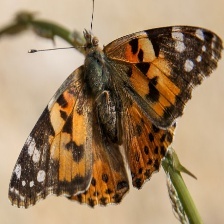
Species: PAINTED LADY
Butterfly family (ImageNet category): admiral